Jens Voigt

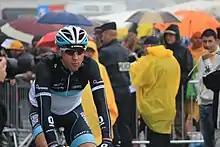
Voigt at the 2011 Tour de France.

The 2011 season was to be the first one of his career in which he would not achieve a victory. He joined the newly formed , following the Schleck brothers, Fabian Cancellara and four other riders coming from his 2010 team, . Kim Andersen was the creator of that new team, being himself a former Saxo Bank manager. In the spring, he took part in Paris–Nice, taking the sixth place of the first stage, and then went on to help his teammate Fränk Schleck win the Critérium International. In May, he suffered a fracture to his scaphoid in a crash during the Tour of California, riding a whole stage with the injury before doctors discovered it with X-Rays. He healed in time for the Tour de France, ready to sacrifice himself and put any personal ambitions aside to help his leaders, the Schleck brothers. He played a pivotal role in helping the pair reach the second and third steps of the podium behind 's Cadel Evans. In August, Voigt went to the USA Pro Challenge, and had some good results by taking the fifth place of the prologue and then finishing eighth in the individual time trial. Designated to lead his squad in the Tour of Britain, Voigt suffered his second broken bone of the year in that race, this time a finger bone. The injury occurred in a crash on the first stage and he had to abandon. The healing process was a slow one since it took almost a month for a complete recovery to be achieved.